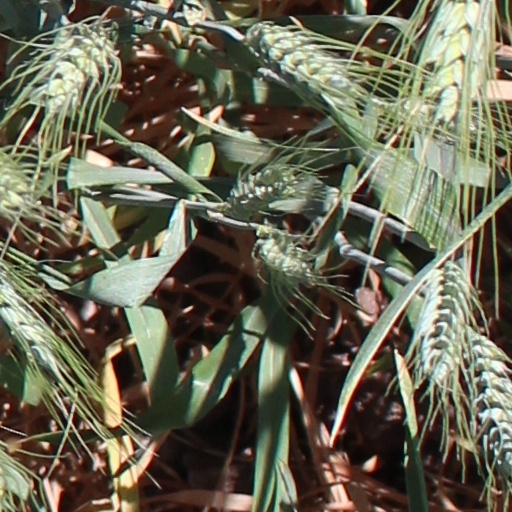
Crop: wheat